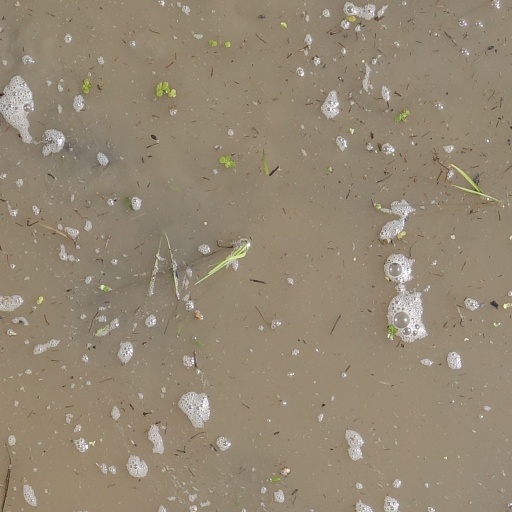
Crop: rice